Rothenbachkopf

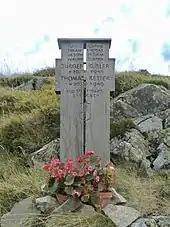
Monument near the summit, in memory of Jürgen Kübler and Thomas Retter, victims of bad weather on 28 December 1965.

Cartes IGN 31 (Série verte): St-Dié – Mulhouse – Bâle, 1:100.000, Edition 8, Institut Géographique Nationale, Paris, 1990